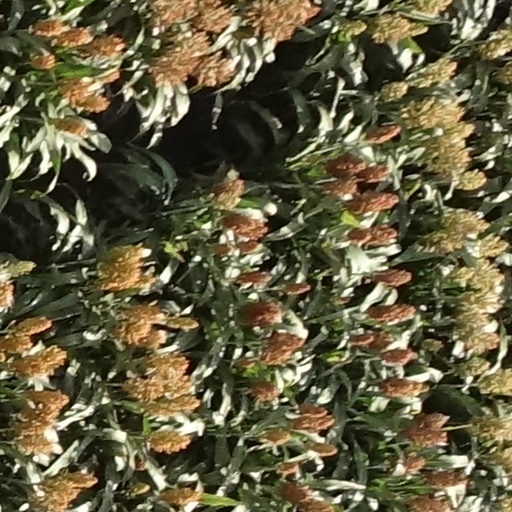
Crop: sorghum